Laulauga Tausaga

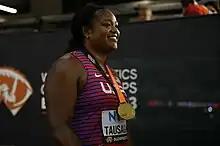

Laulauga Tausaga-Collins (born 22 May 1998 in Hawaii) is an American discus thrower. With a personal best throw of 69.49 m, she won the gold medal at the 2023 World Athletics Championships. She also won the gold medal at the 2022 NACAC Championships.